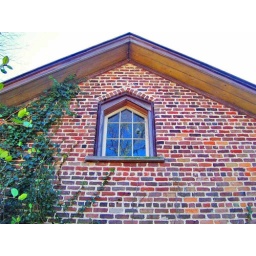
View of the upstairs window for the slave quarters above the original kitchen of the Coats-Walston House. Tarboro, N.C.